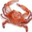
Label: cra